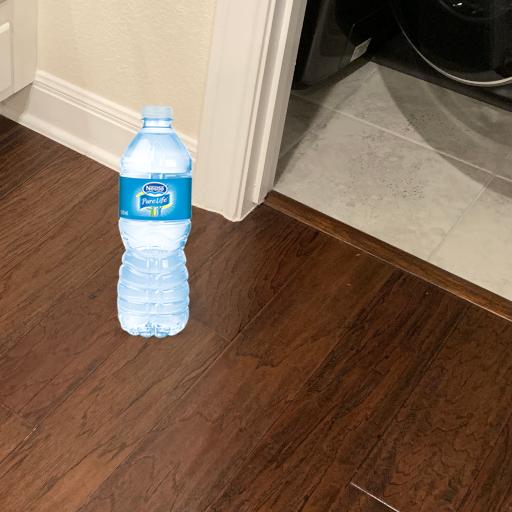
Label: bottles